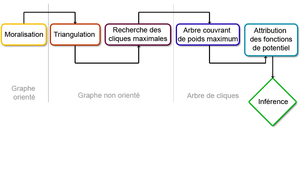
Liste des algorithmes pour obtenir un junction Tree
L'algorithme de l'arbre de jonction, aussi appelé algorithme somme-produit est un algorithme d'apprentissage automatique. Il est utilisé dans la théorie des modèles graphiques.